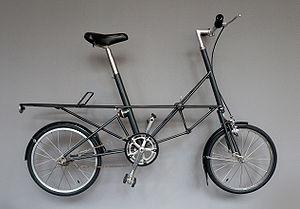
En architecture et en ingénierie des structures, une armature d'espace ou structure spatiale ou structure réticulaire est un treillis, léger et rigide, construit à partir d'entretoises verrouillées en motif géométrique.